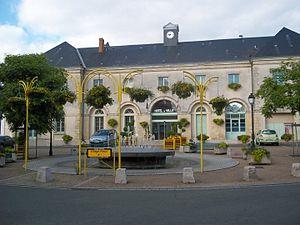
mairie
Conlie est une commune française, située dans le département de la Sarthe en région Pays de la Loire, peuplée de 1 899 habitants.